Jiu Jiu

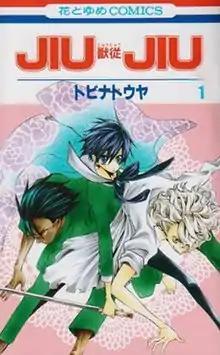
Cover of the first manga volume

is a Japanese manga series written and illustrated by Touya Tobina which first began in December 2009. The series follows Takamichi Hachioji, a girl from a family of hunters who track down and kill demons, and her two "Jiu Jiu", a pair of shapeshifting wolves named Snow and Night who work with her.